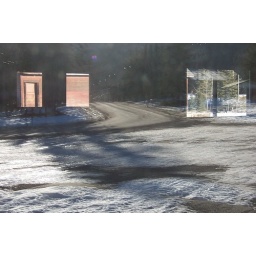
Reflections in the window at the train station